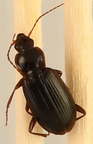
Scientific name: Calathus advena
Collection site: Niwot Ridge NEON (NIWO), plot NIWO_010